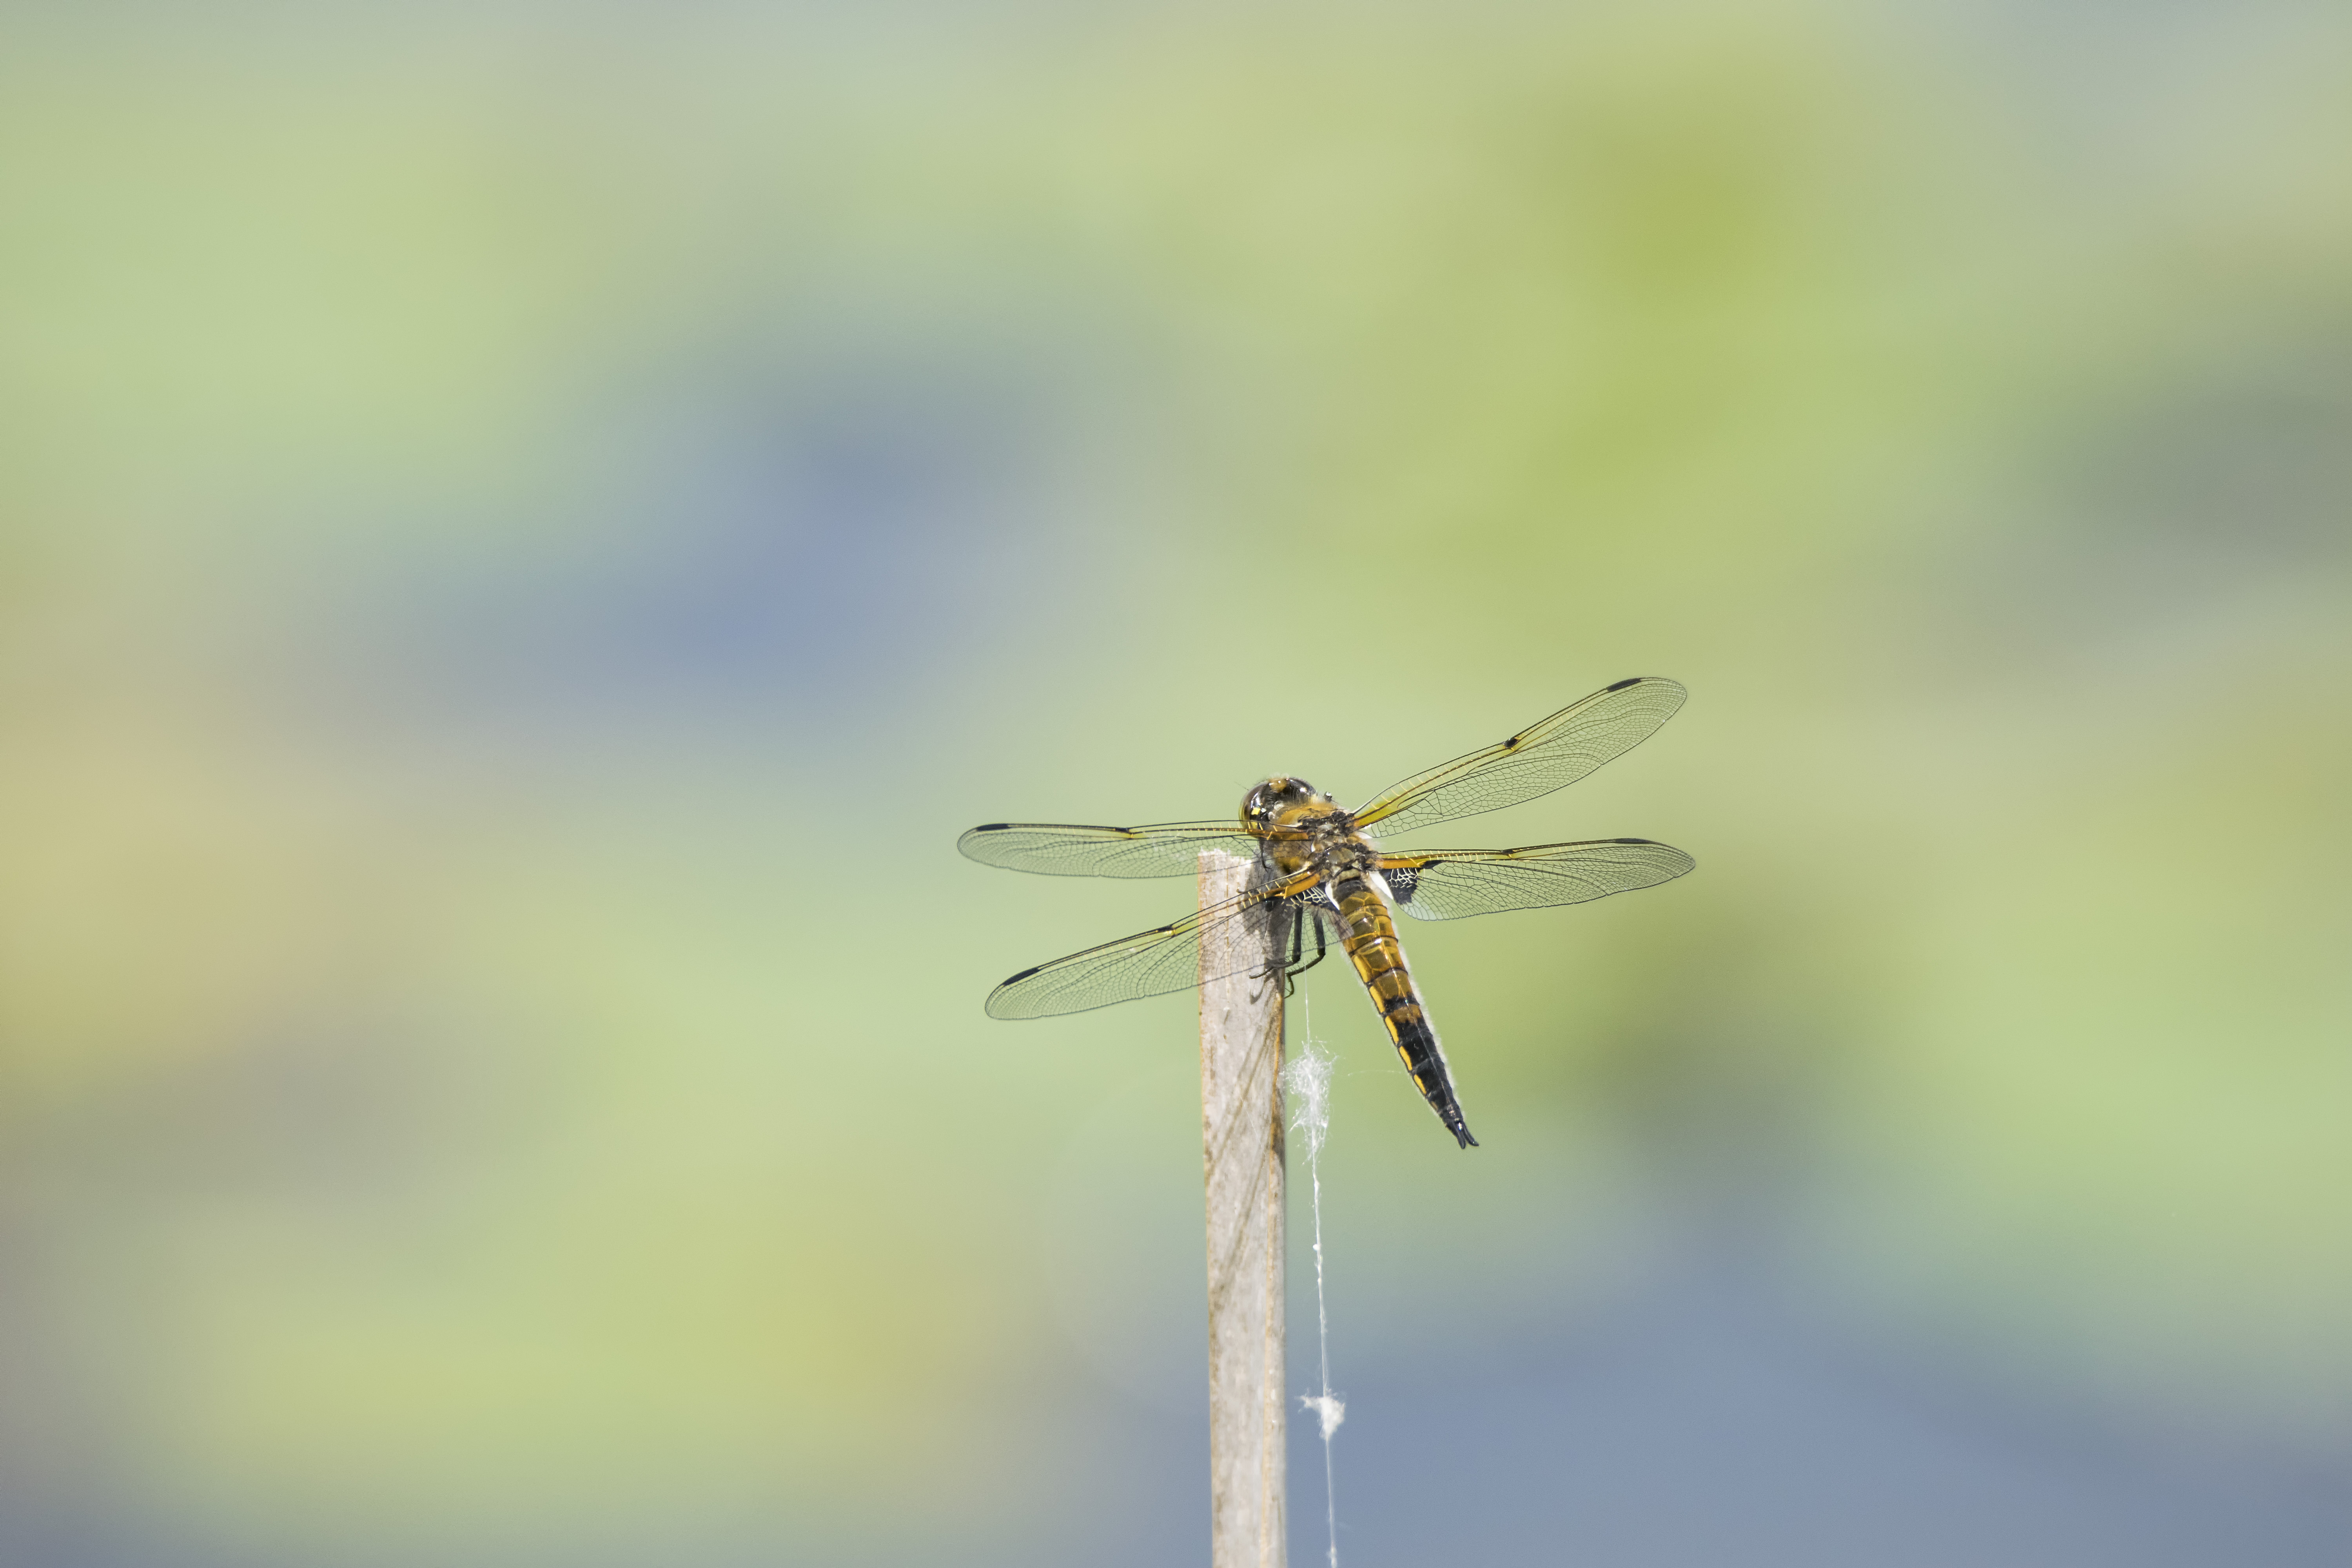
nature, wing, fly, insect, fauna, invertebrate, close up, canada, dragonfly, quebec, damselfly, sherbrooke, libellule, macro photography, arthropod, dragonflies and damseflies